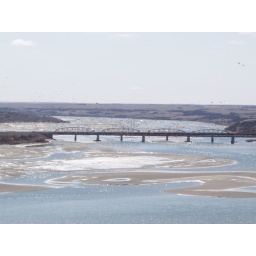
Geese around the main highway bridge